Mads Johansen Lange

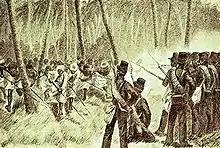
Balinese attack the Dutch at Kasumba

Lange's trade suffered from the war, and when the Raja of Kassim launched an attack on neighbouring Mengwi, the people in Kotta feared a counter-attack. Mads convinced the Rajas to assemble a force of 16,000 men and join him on a journey to the Dewa Agung, to plead with him to conduct peace negotiations with the Dutch. Even though fortune favoured the Balinese after the death of Michiels and the retreat of the Dutch army, the Rajas decided to accept Lange's request. Lange had placed a man aboard his ship "Venus" and sent him ahead to inform the Dutch of his mediation. They were not convinced he would succeed, and when the monsoon season arrived, they decided that action needed to be taken lest the whole expedition fail. The army advanced on Kasumba and met almost no resistance. The Balinese had raised their defences around Klungkung. Early in the morning of 10June, the Dutch left Kasumba for Klungkung. Along the way, they met Lange and a small group of riders. He informed them that his mediation had failed, but that the Rajas wished for peace. Mads also warned the Dutch not to advance any farther, for he could not guarantee that his 16,000 men would not join the Balinese defences. The Dutch were grateful for the information and retreated. They sent Lange back to the Rajas, together with a Dutch officer, to agree with the Rajas that the Balinese would send an embassy to the Governor-General of the Dutch East Indies to recognize Dutch sovereignty over the island.